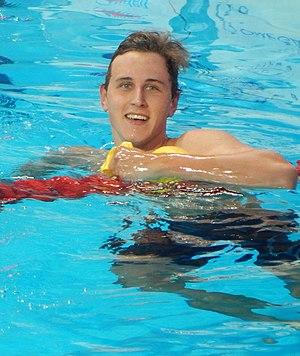
Cameron McEvoy est un nageur australien, spécialiste de la nage libre. Ses coachs sont depuis 2009 Glenn Baker et Sean Eales. Aux Australian Age Championships 2011 à Adélaïde, le talent de Cameron McEvoy éclate aux yeux de tous lorsqu’il bat le record de Ian Thorpe du 100 m nage libre hommes des moins de 17 ans.